Olivier II de Clisson

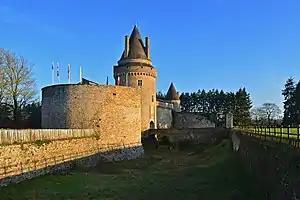
Blain - Chateau

After the events of the early 1260s, the relations of Olivier II with the Duke, and his neighbors and relatives, entered a phase of normalization. He concluded an agreement in Nantes in 1265 with his uncle Eudes du Pont, on rights to the forest of Pont.